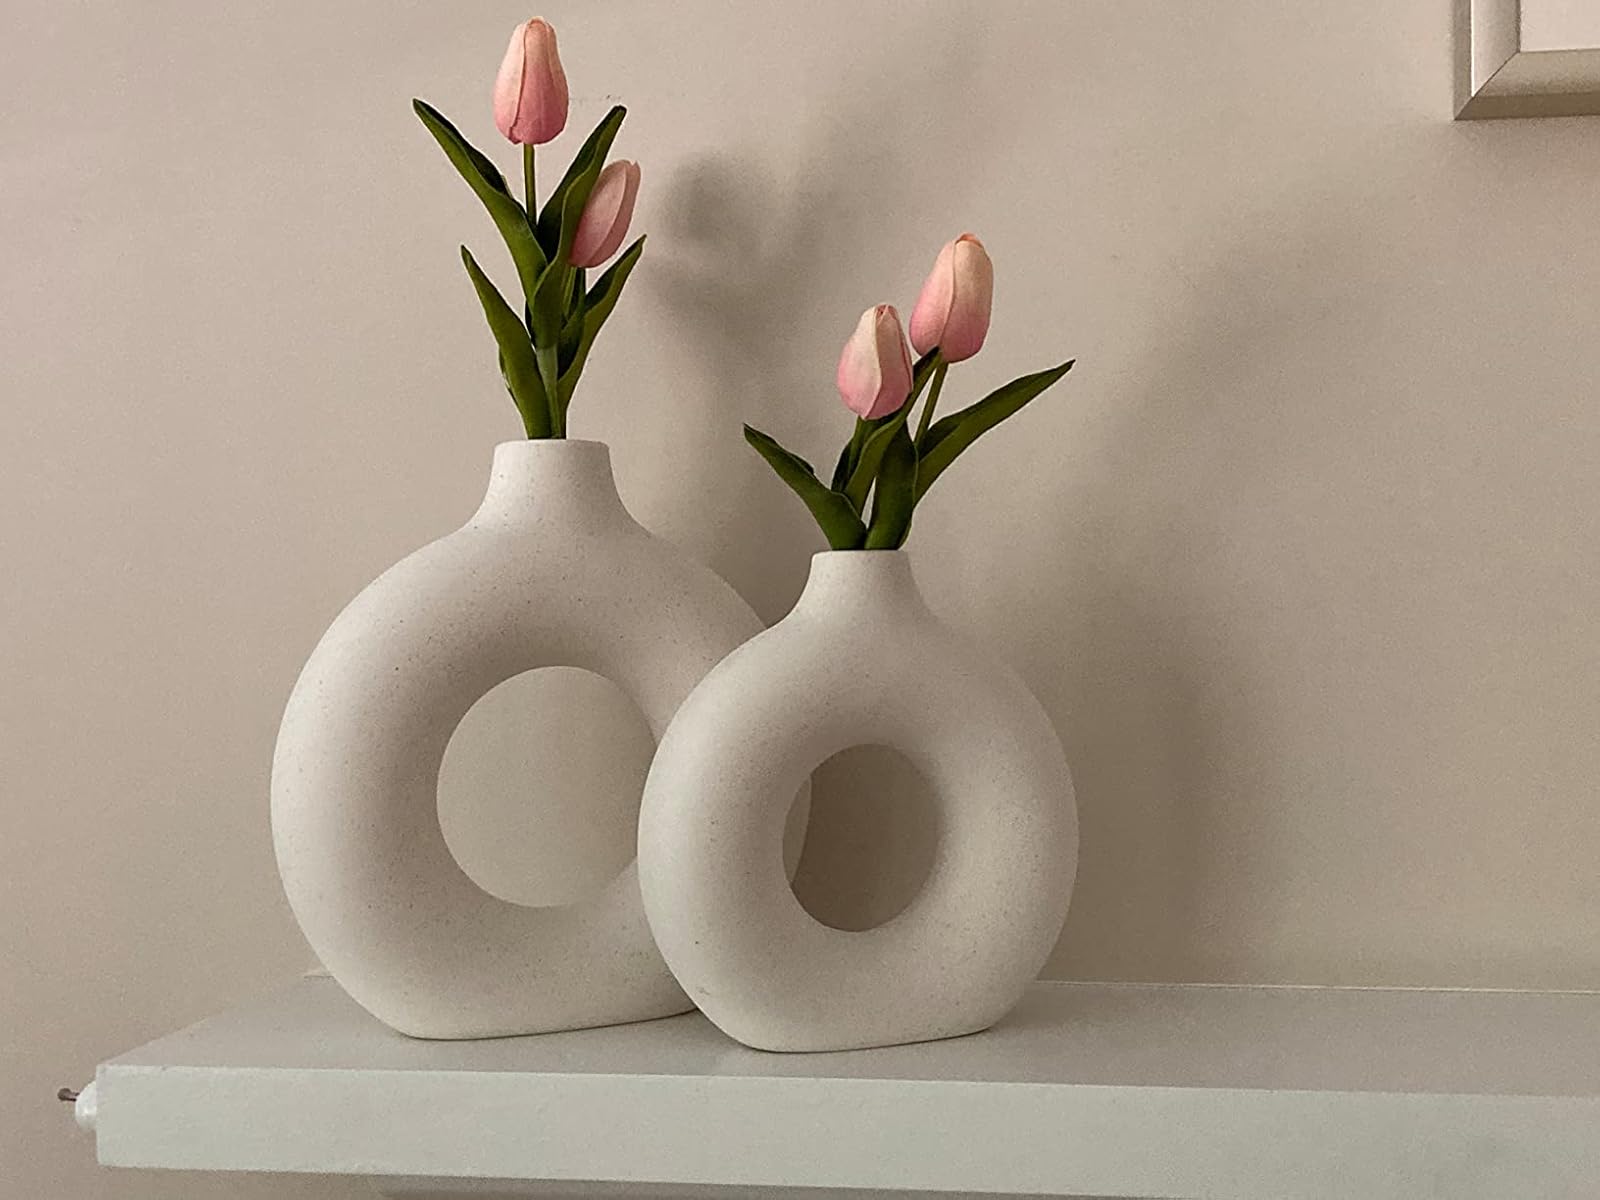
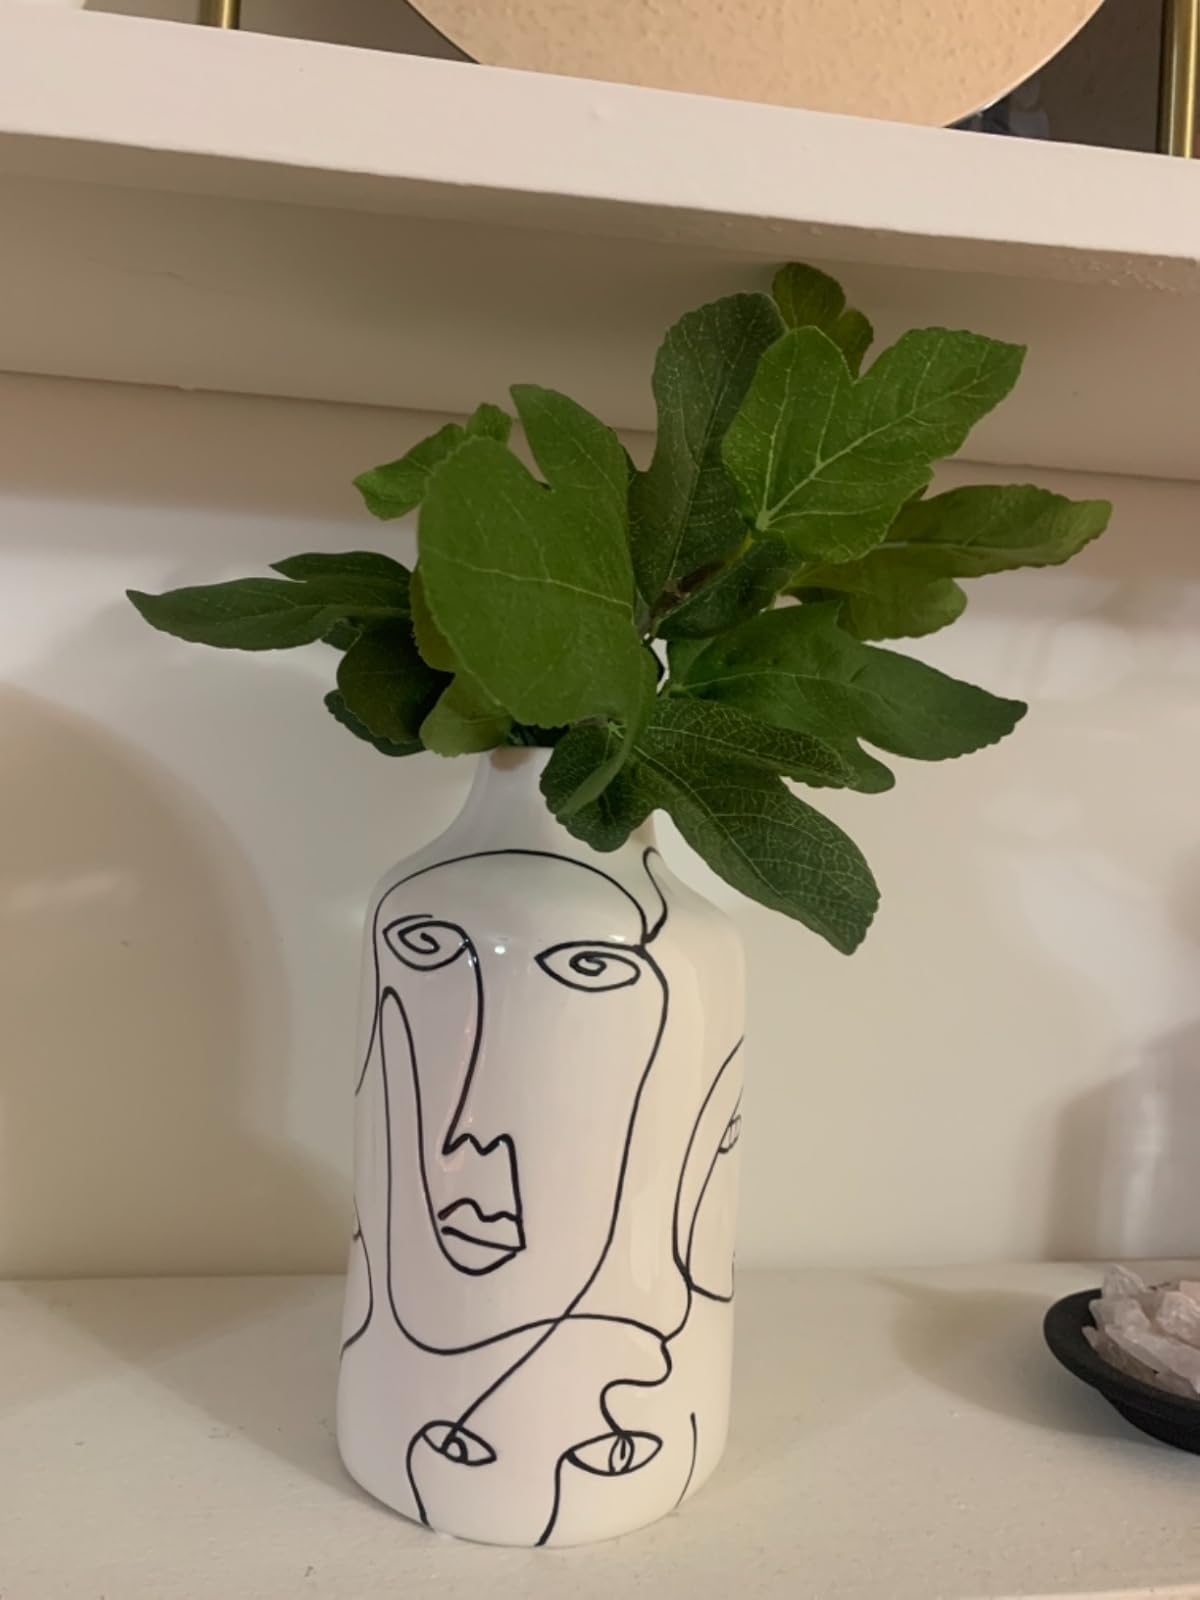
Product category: vase
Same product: no